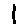
Label: 1